Army Long Service and Good Conduct Medal

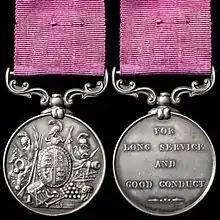
Victoria version with small lettering

Due to the large number of these medals that were awarded during the long reign of Queen Victoria, new dies had to be cut from time to time, which resulted in differences in appearance. In 1855 a Victoria version of the medal with new swivelling scroll suspender began to be produced. The suspender was affixed to the medal by means of a double-toe claw and a horizontal pin through the upper edge of the medal.